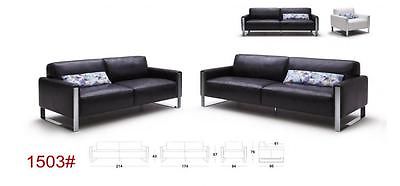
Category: sofa